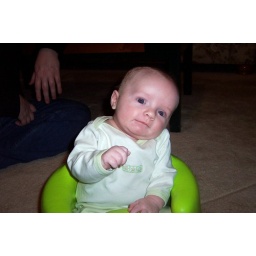
Looking cute in his new chair